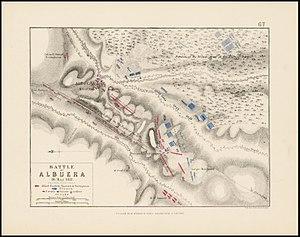
La bataille d'Albuera se déroula le 16 mai 1811, pendant la guerre d'Espagne, et oppose l'armée anglo-hispano-portugaise du général William Carr Beresford à l'armée française du maréchal Soult à Albuera, à environ 20 kilomètres au sud de Badajoz, en Espagne. Bien que meurtrière, elle se solda par un statu quo stratégique et tactique pour les deux camps.